Convention on Transit Trade of Land-locked States

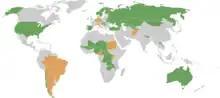

The convention has been noted as the first international agreement to recognise the special disadvantaged position of land-locked states.